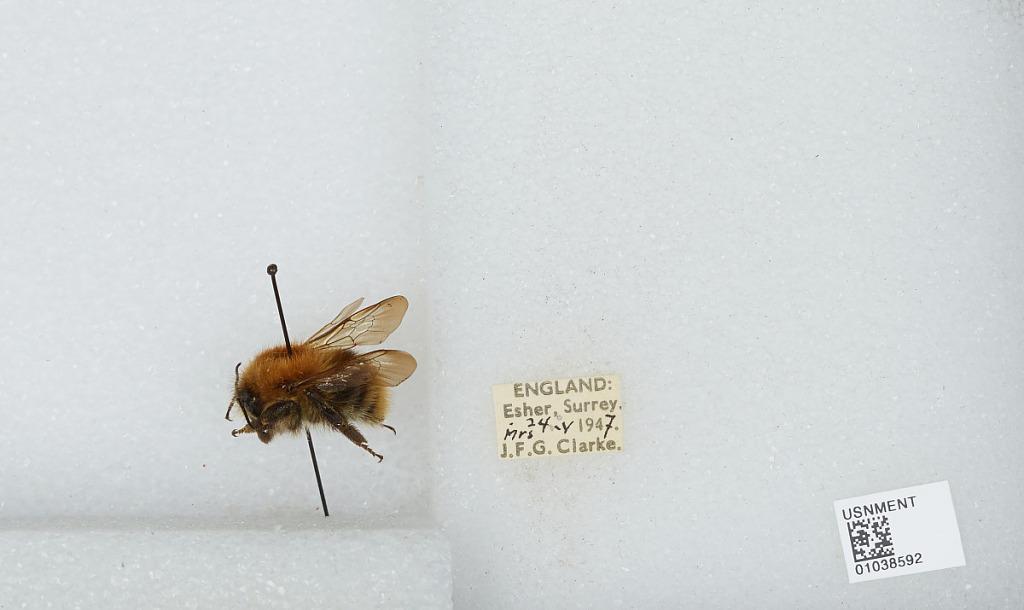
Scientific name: Bombus (Thoracobombus) pascuorum (Scopoli)
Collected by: J. Clarke
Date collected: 1947-5-24
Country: United Kingdom
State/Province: England
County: Surrey
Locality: Esher
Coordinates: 51.3691, -0.365